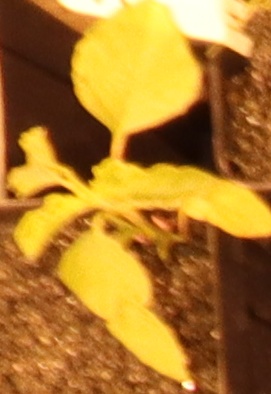
Label: Palmer Amaranth